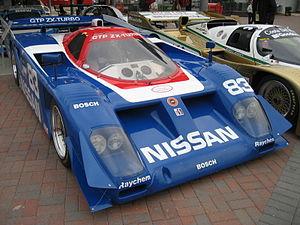
Nismo, est la division performance, fondée en 1984, du constructeur automobile japonais Nissan.